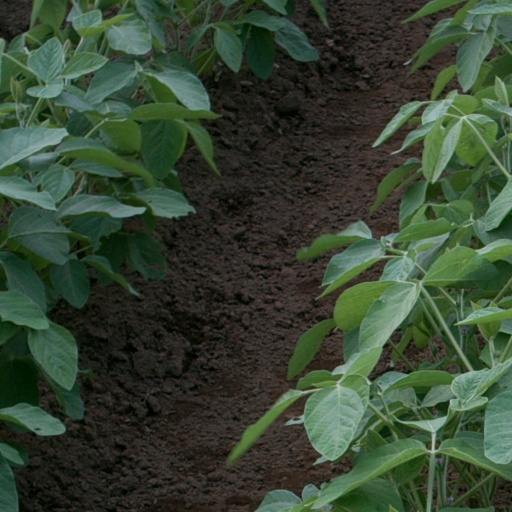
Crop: soybean